Puzi

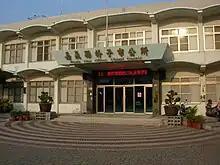
Puzi City Hall

Puzi (Hokkien POJ: "Phò-chú") is a county-administered city in Chiayi County, Taiwan. The Chiayi County Council is located in Puzi.